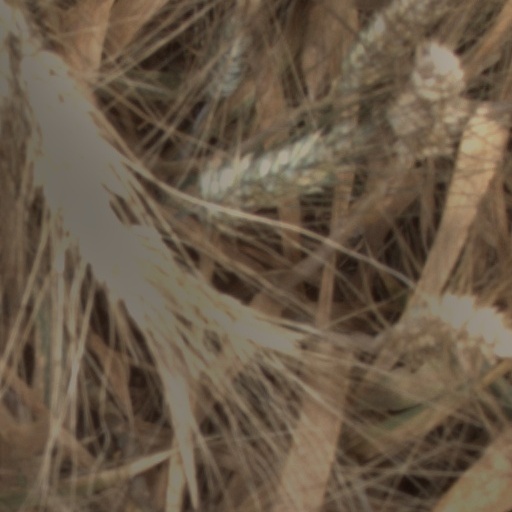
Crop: wheat